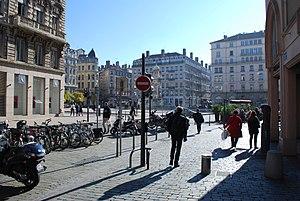
Vue de Lyon.
Bellecour est un quartier du 2ᵉ arrondissement de la ville de Lyon situé au centre de la Presqu'île. Il s'étend entre la place Bellecour et la place des Jacobins et est délimité par le quartier des Cordeliers au nord et le quartier d'Ainay au sud. Il s'agit d'un quartier vivant composé de nombreux commerces, de restaurants et de bars, de plusieurs cinémas dont un Pathé, de plusieurs chaines de restauration rapide, d'une Fnac, et de plusieurs boutiques de luxe qui sont principalement concentrées dans le Carré d'or.